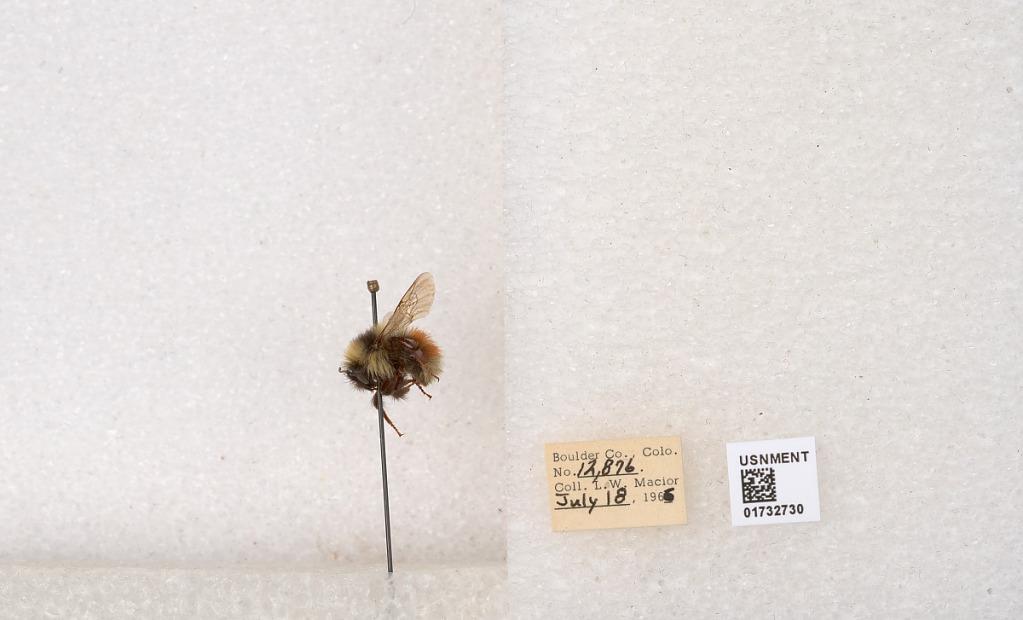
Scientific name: Bombus (Pyrobombus) sylvicola Kirby
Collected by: L. Macior
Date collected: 1966-7-18
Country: United States
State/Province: Colorado
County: Boulder
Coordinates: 40.0163, -105.294